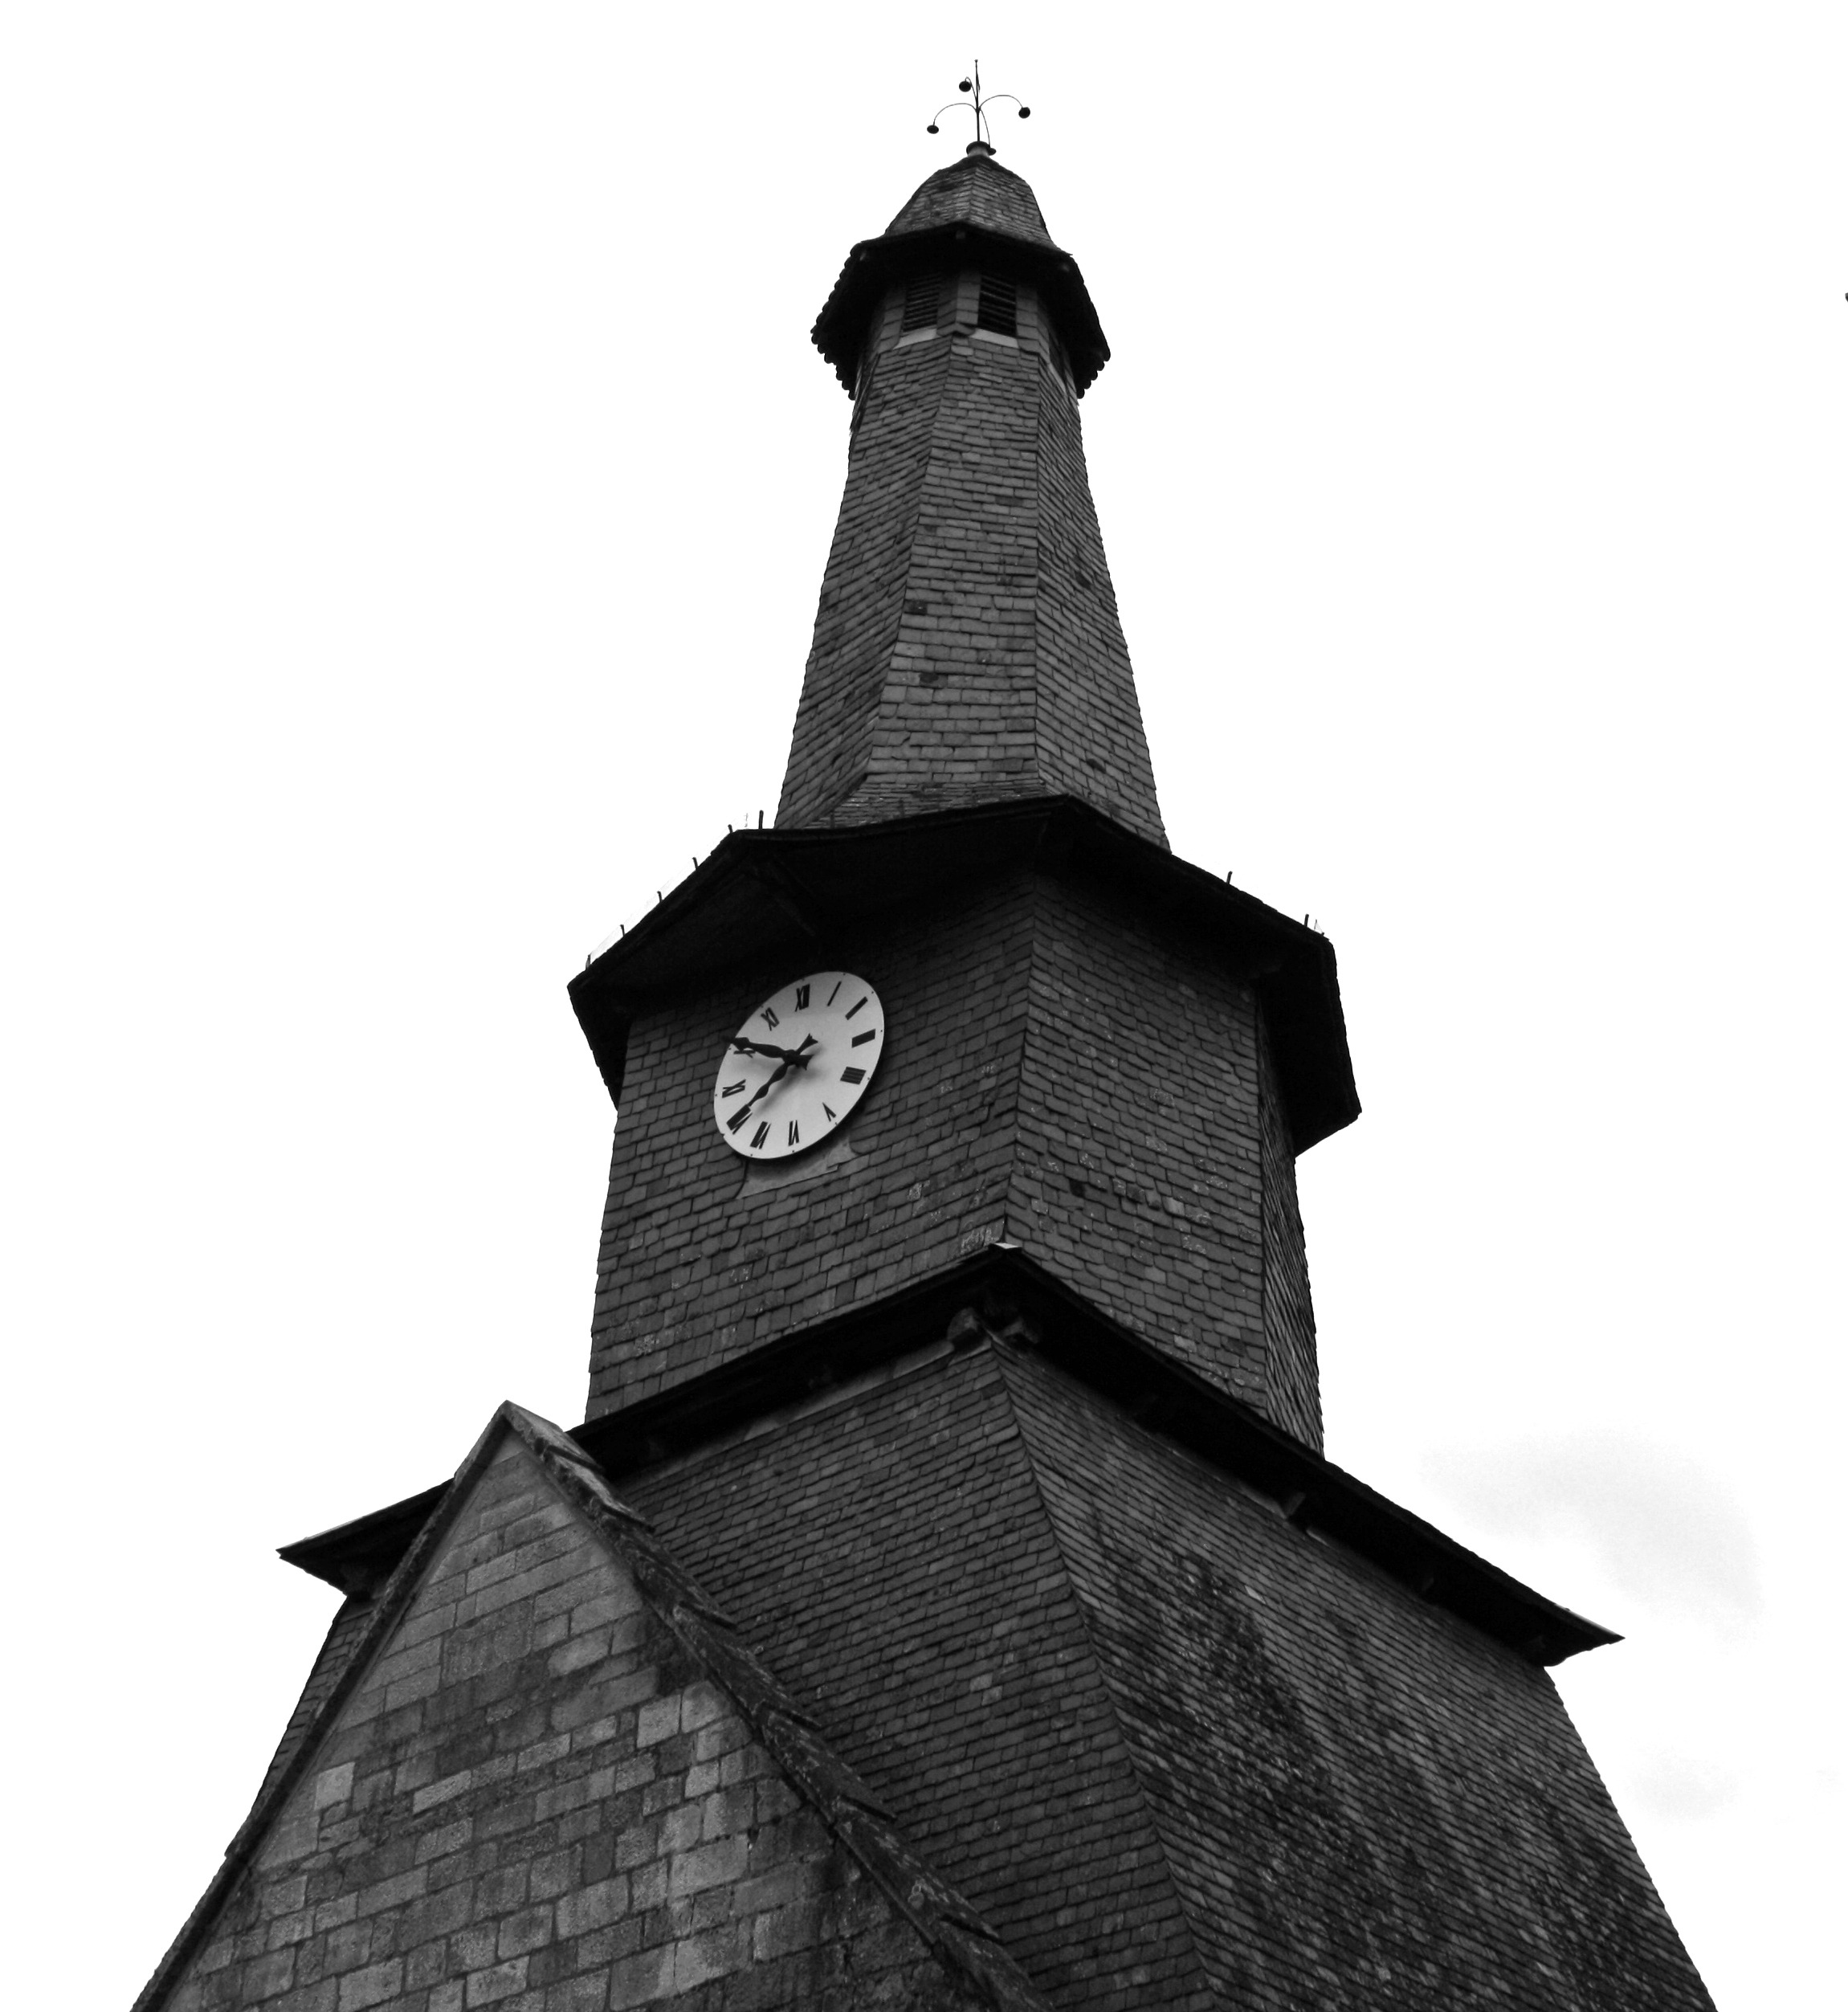
black and white, tower, monochrome, illustration, steeple, church clock, monochrome photography, ancient tower, twisted spire, ancient spire, church spire, french spire